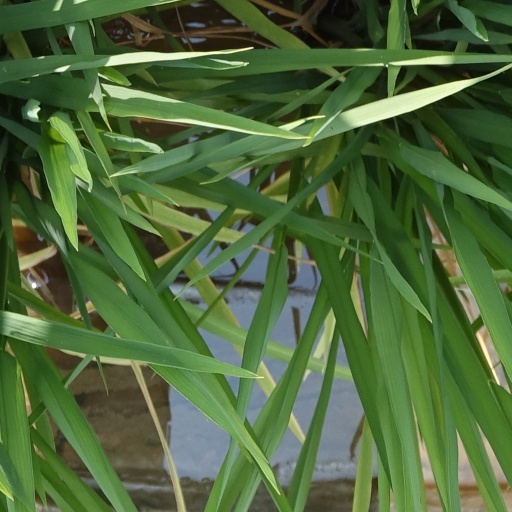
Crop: rice